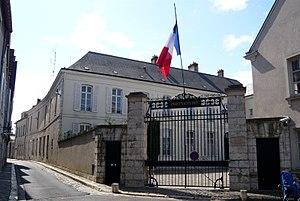
Préfecture d'Eure-et-Loir, hôtel de Ligneris (1795), Chartres (France).
Cet article recense les hôtels de préfecture des subdivisions territoriales françaises, c'est-à-dire les édifices hébergeant les services des préfectures en France.